Skinny Client Control Protocol

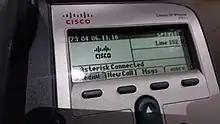
Asterisk connected

Other companies, such as Symbol Technologies, SocketIP, and Digium, have implemented the protocol in VoIP terminals and IP phones, media gateway controllers, and softswitches. An open source implementation of a call agent is available in the Asterisk and FreeSWITCH systems. IPBlue provides a soft phone that emulates a Cisco 7960 telephone. Twinlights Software distributes a soft phone implementation for Android-based devices. The Cisco Unified Application Environment, the product acquired by Cisco when they purchased Metreos, supports using SCCP to emulate Cisco 7960 phones allowing applications to access all Cisco line-side features.